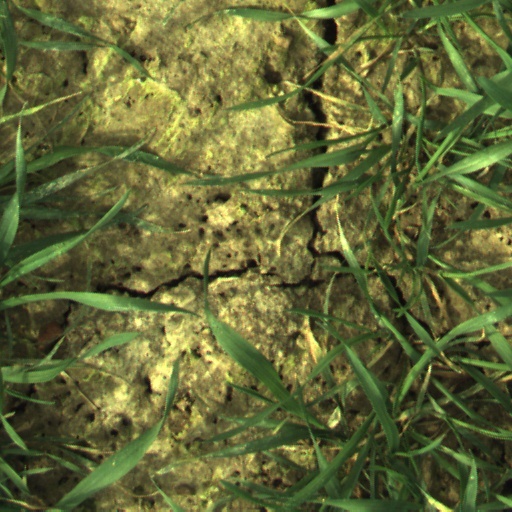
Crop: wheat